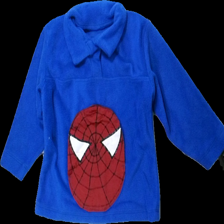
View: front
Type: Sweater
Category: Children
Brand: Missing
Colors: Blue, Red, White, Multicolor
Material: 100% polyester
Pattern: Other
Cut: Regular
Season: All
Damage location: top right
Damage 2 location: bottom right
Damage 3 location: bottom center
Price range: <50
Recommended usage: Reuse
Description: blå tjocktröja med spider man på, egengjord
Comment: egengjord